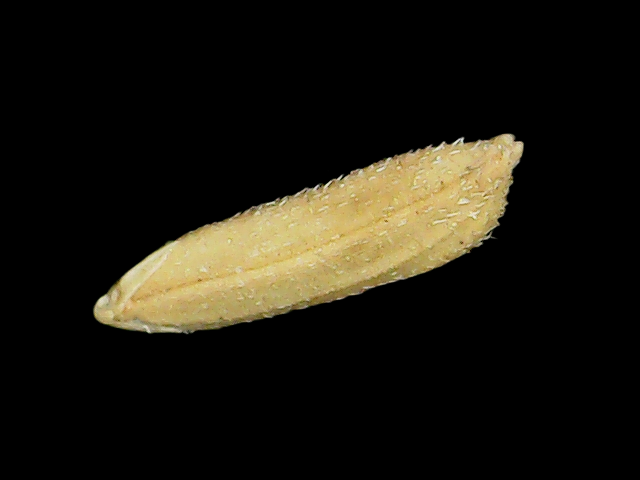
Rice variety: Binadhan16